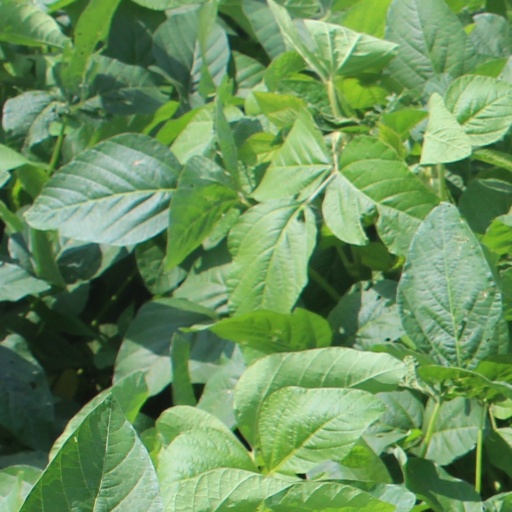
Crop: soybean